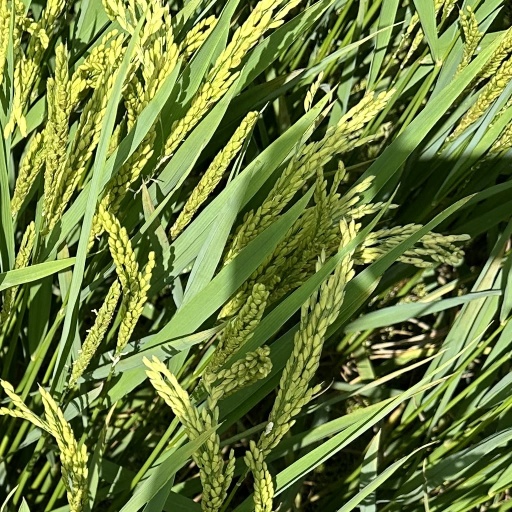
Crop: rice